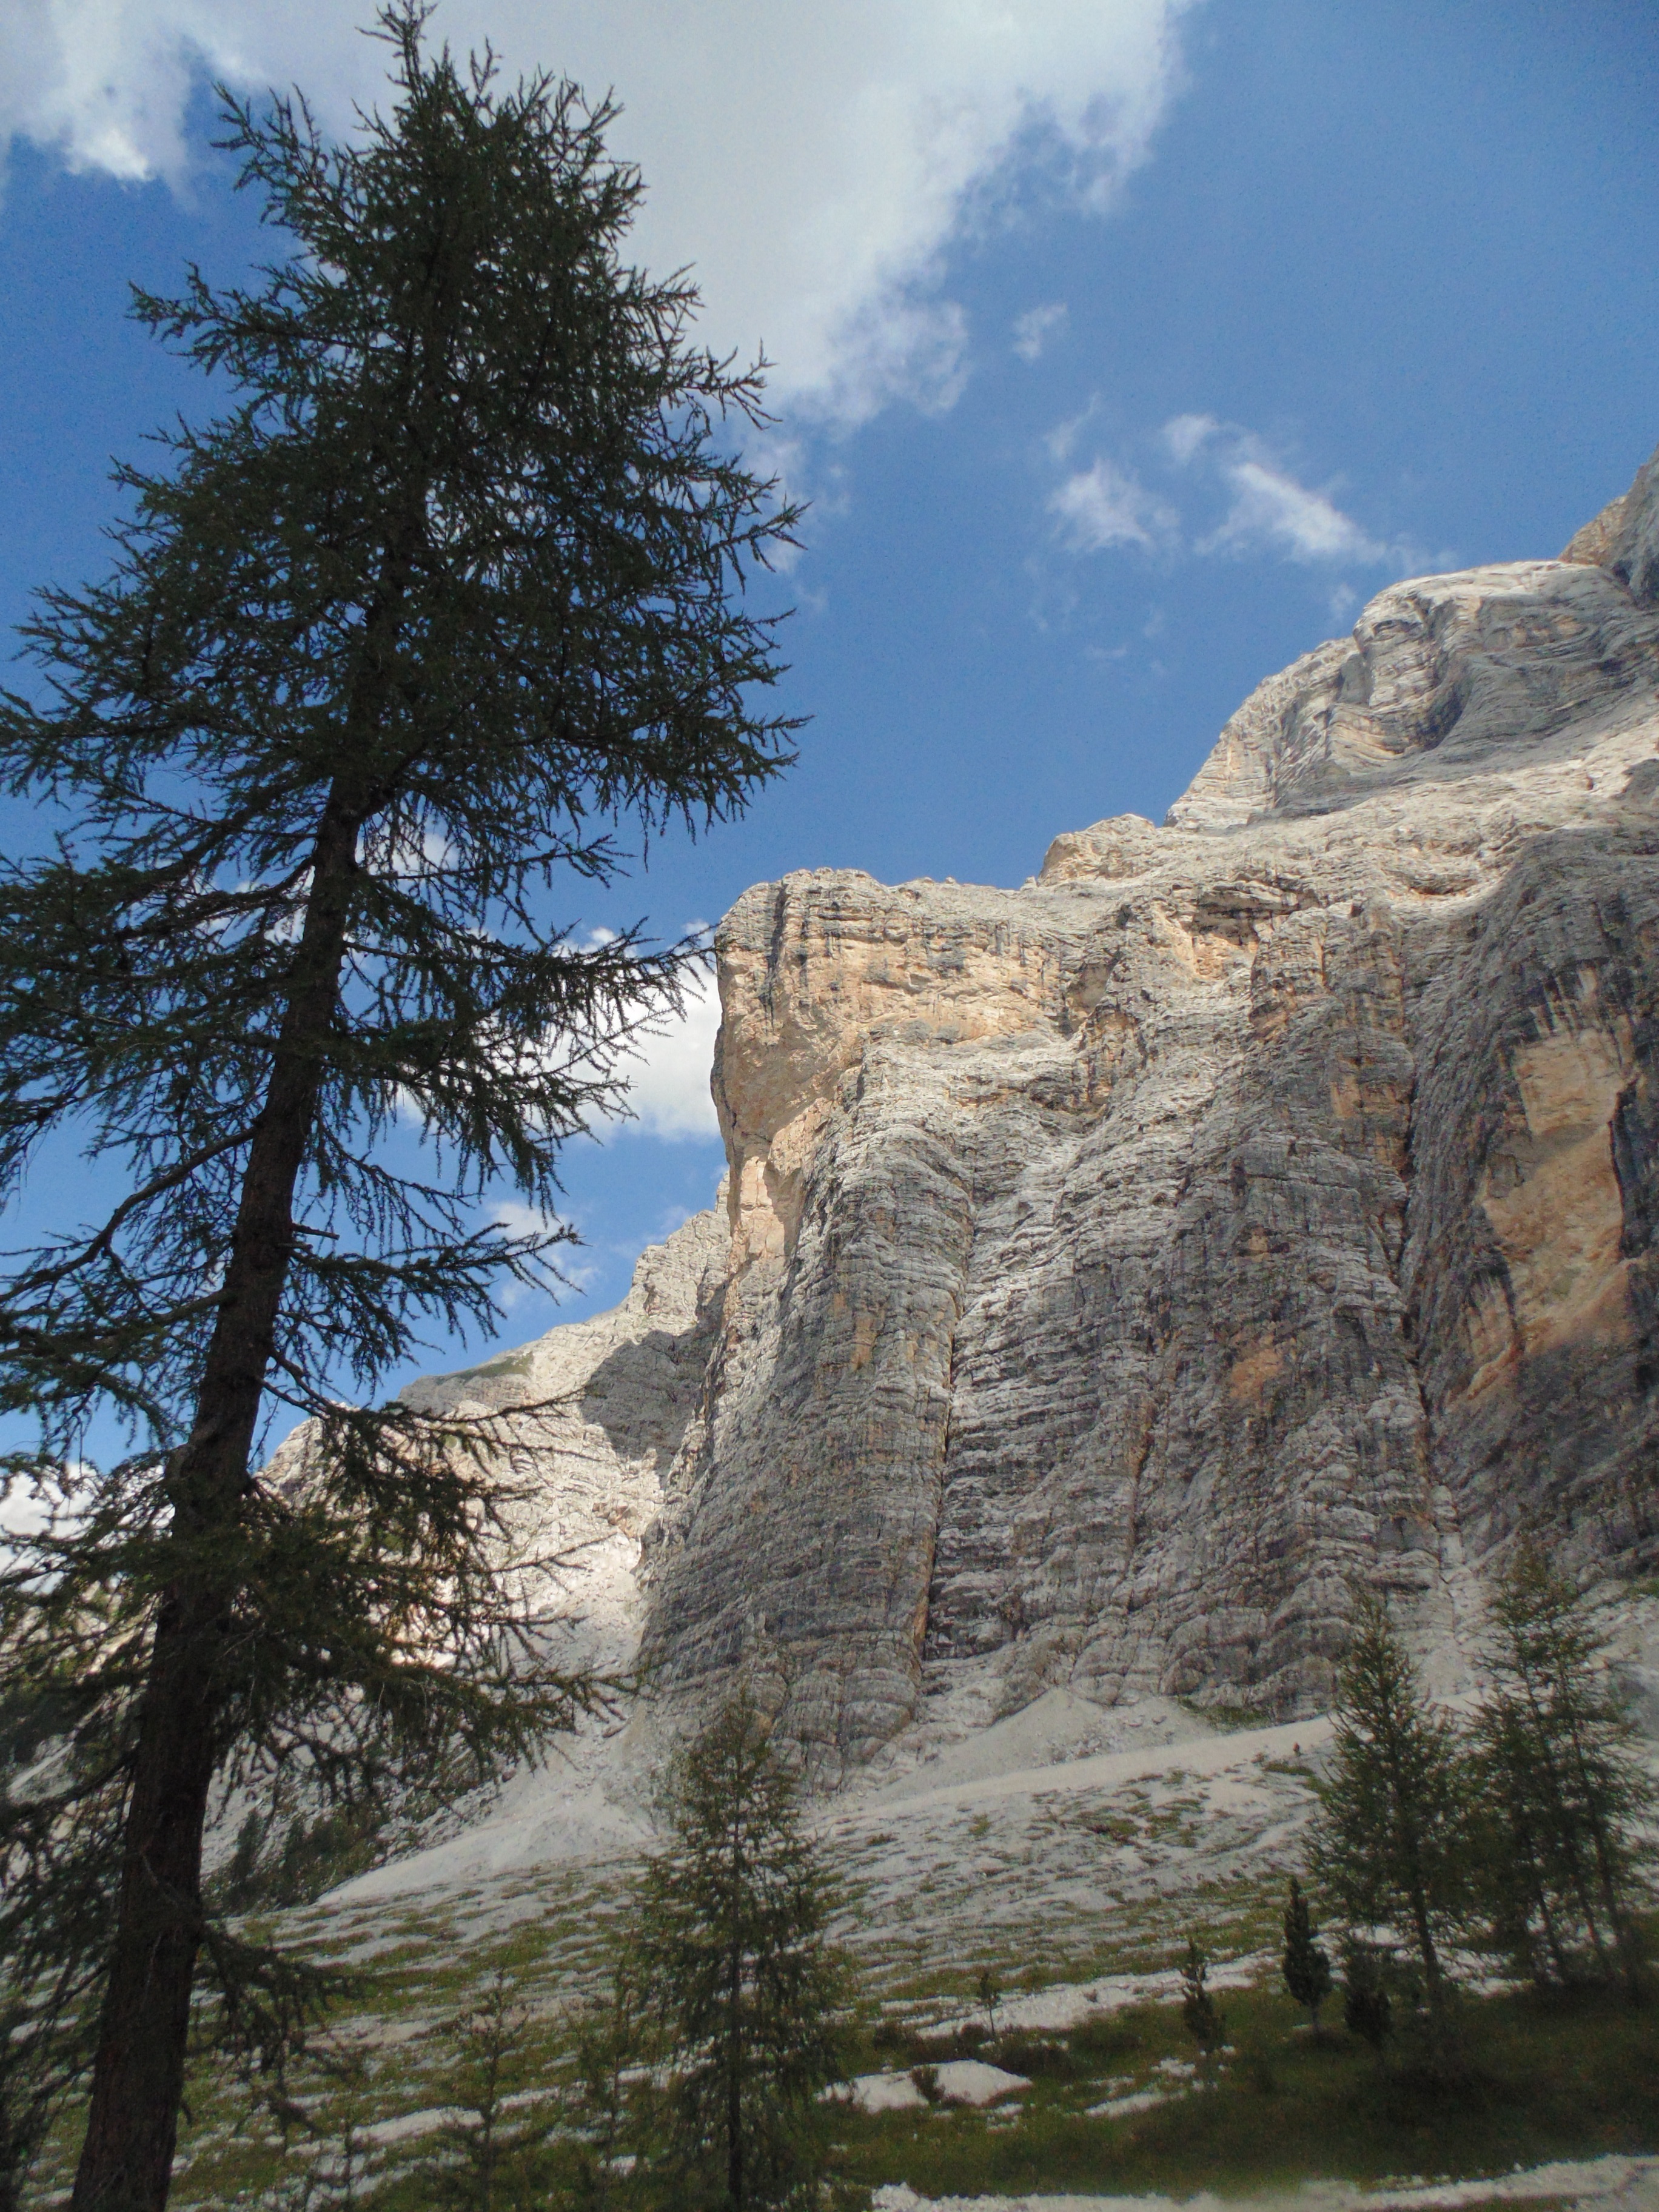
landscape, tree, nature, rock, wilderness, walking, mountain, snow, sky, hiking, trail, lake, adventure, valley, mountain range, stone, summer, formation, cliff, walk, park, holiday, climbing, canyon, terrain, national park, ridge, trees, geology, mountains, badlands, plateau, dolomites, landform, ferrata, alto adige, geographical feature, mountainous landforms